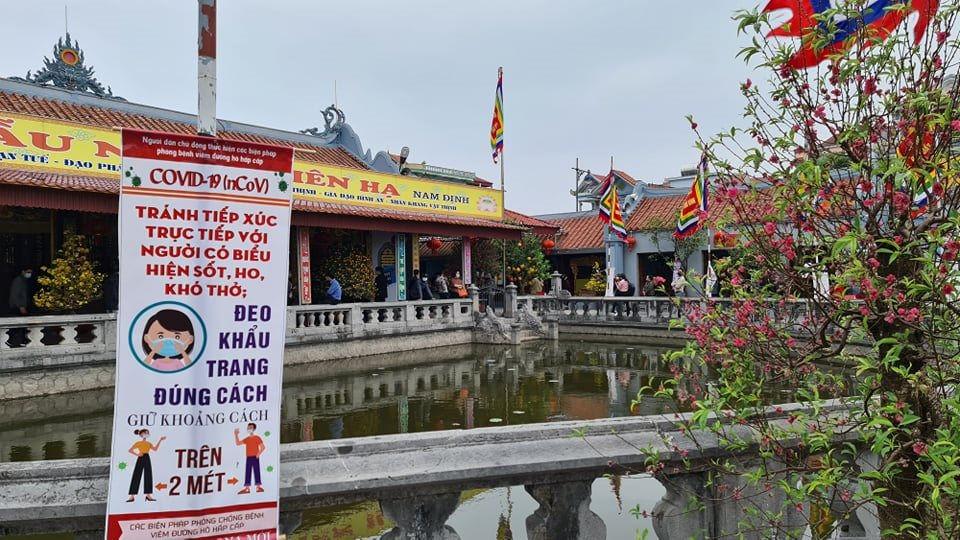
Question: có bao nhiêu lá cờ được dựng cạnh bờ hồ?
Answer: có ba lá cờ được dựng cạnh bờ hồ